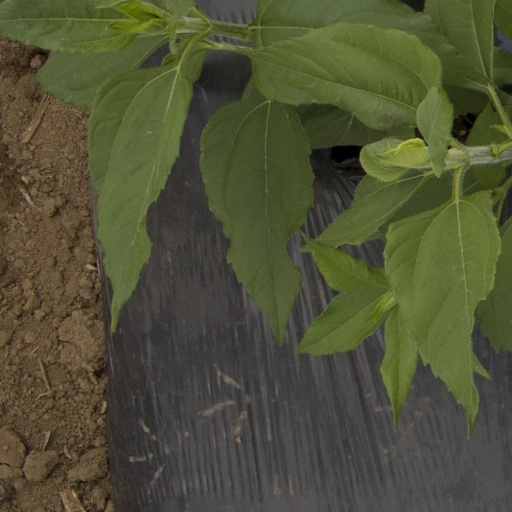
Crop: Jerusalem artichoke